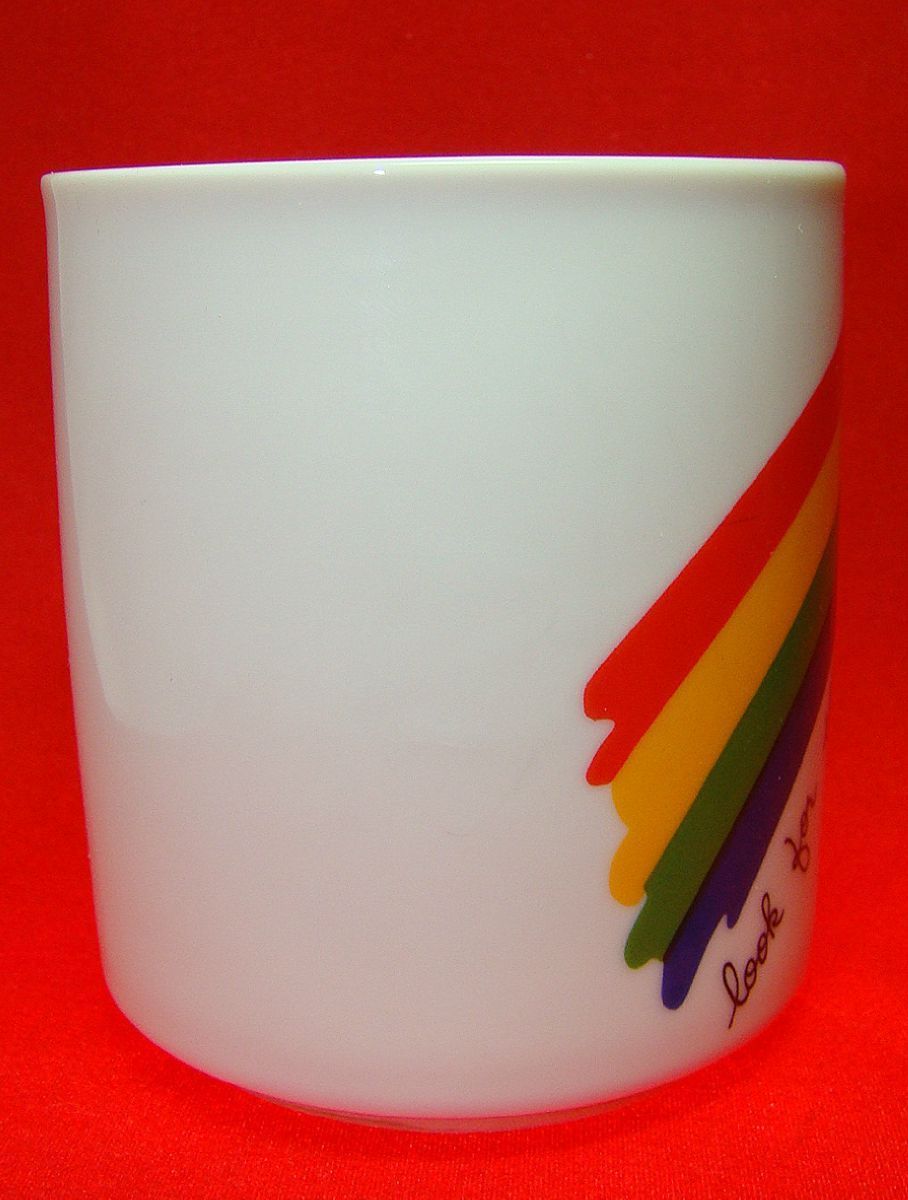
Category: mug